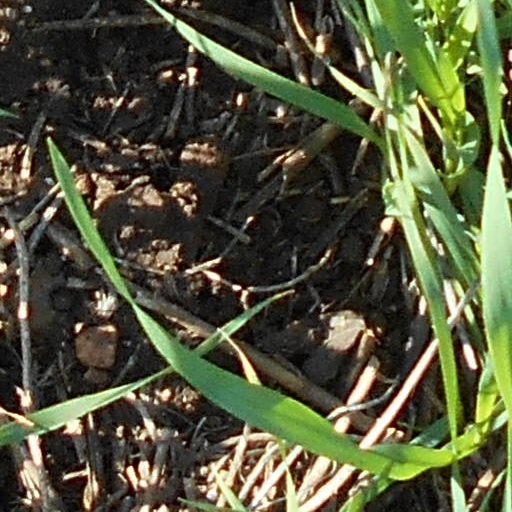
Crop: wheat